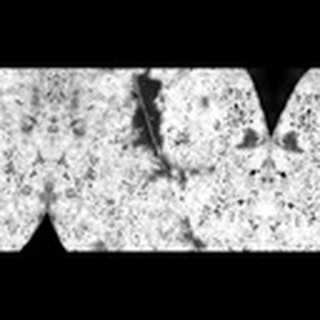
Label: cotton_powdery_mildew